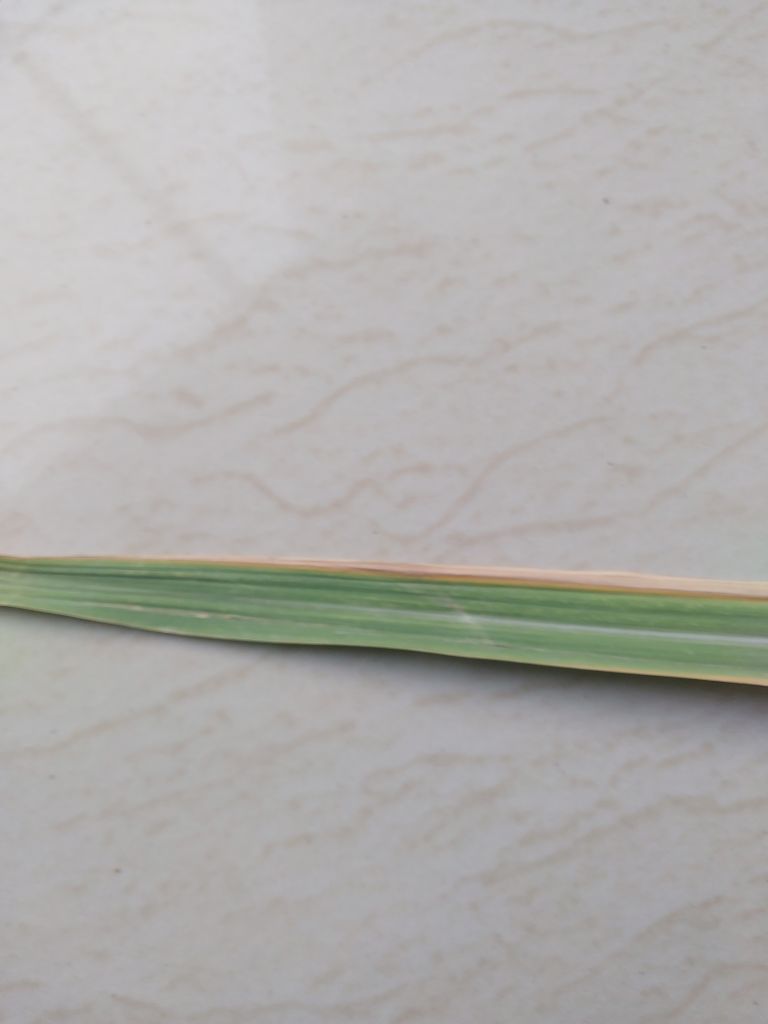
Label: BrownRust